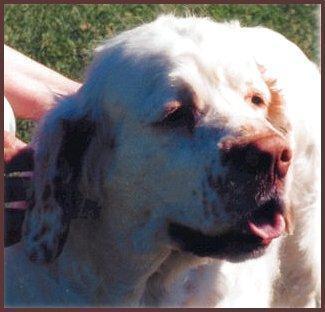
clumber